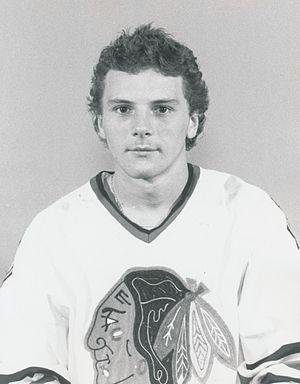
Ken Yaremchuk est un joueur professionnel de hockey sur glace qui évoluait au poste de centre.